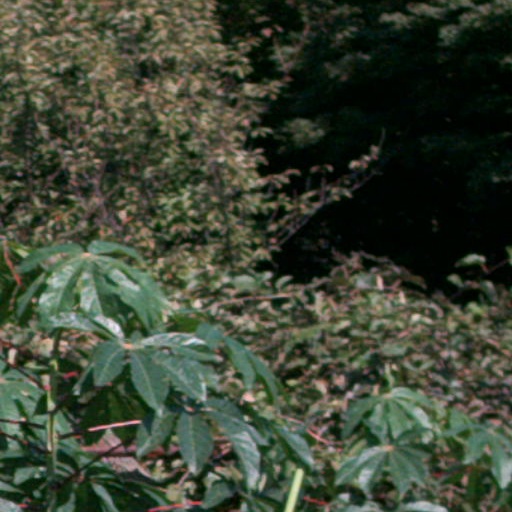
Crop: cassava